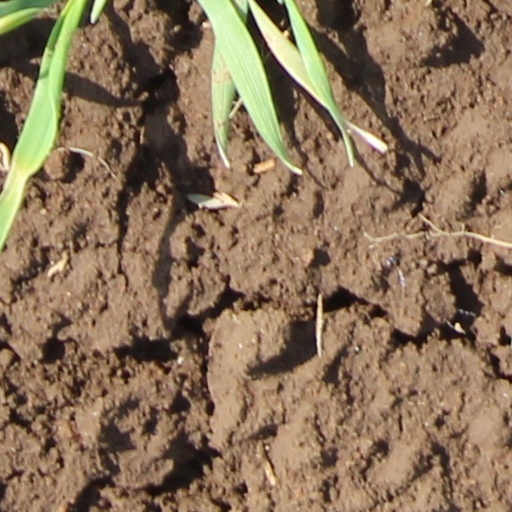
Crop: wheat